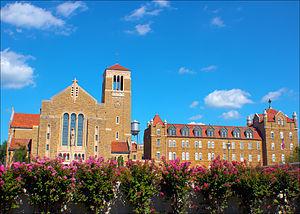
Subiaco est une ville du comté de Logan. Sa population s’élevait à 572 habitants lors du recensement de 2010, estimée à 558 habitants en 2017.